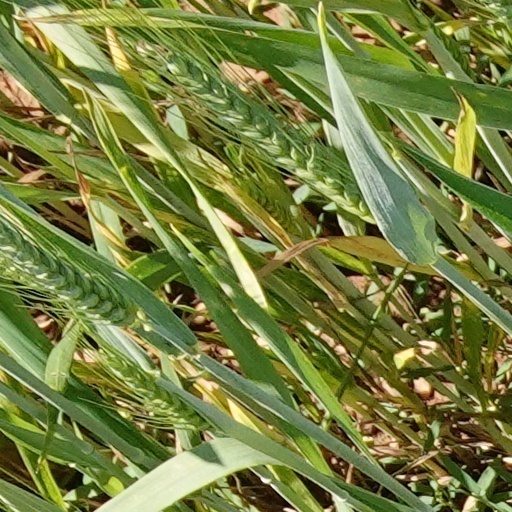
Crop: wheat